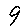
Label: 9